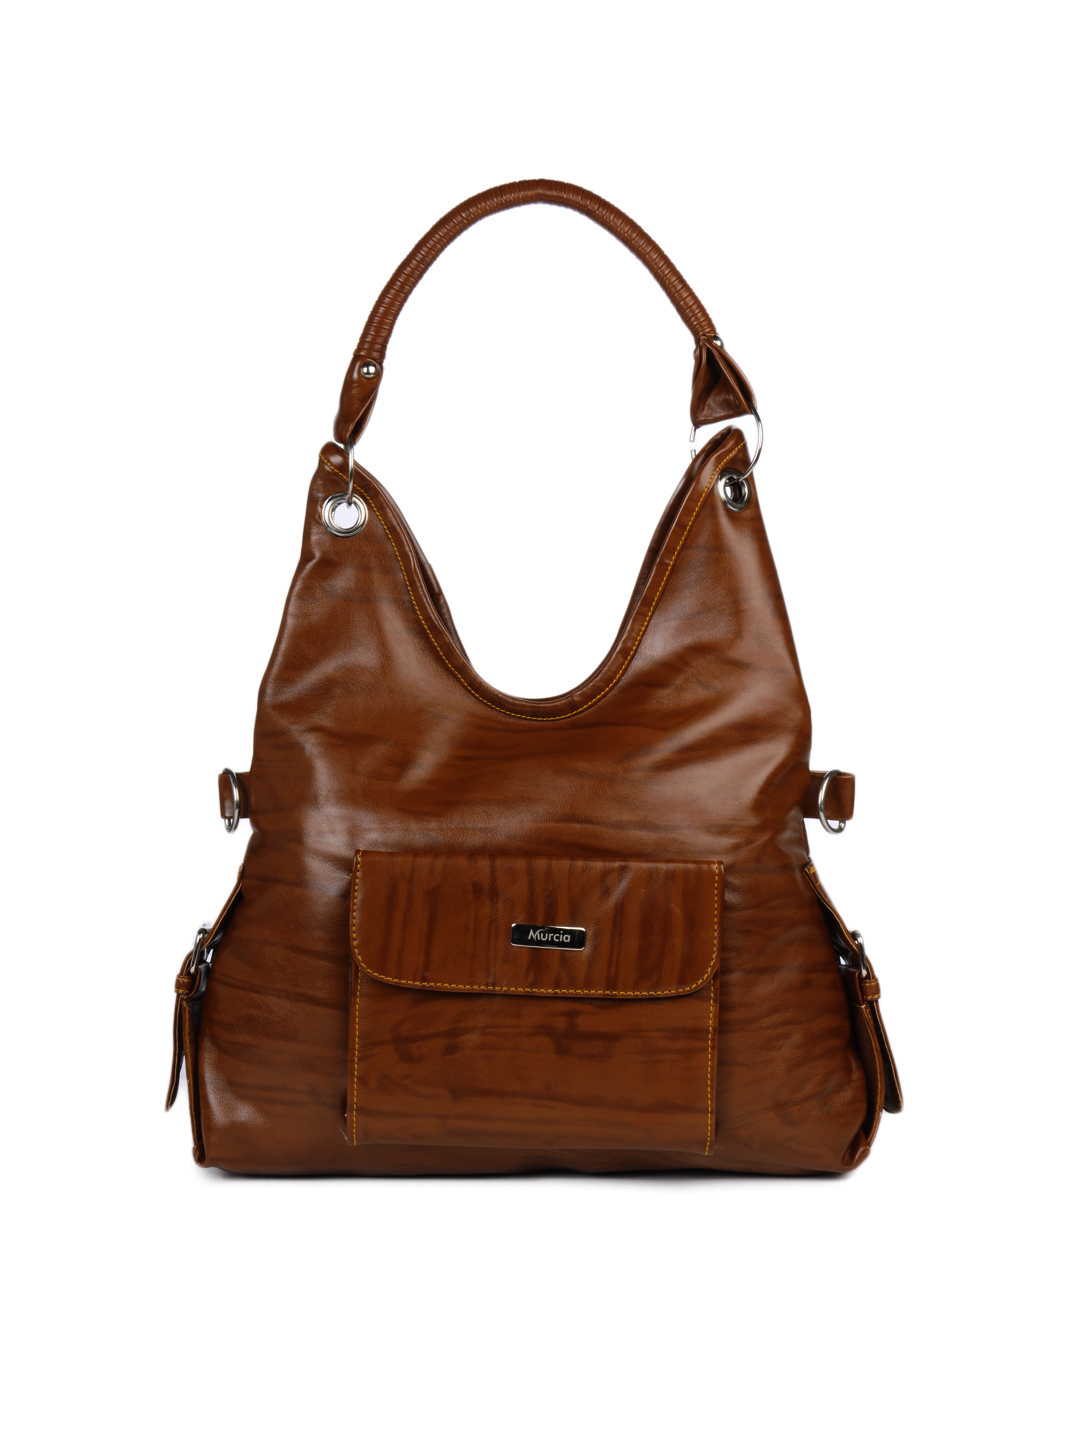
Murcia Women Brown Handbag
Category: Accessories / Bags / Handbags
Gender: Women
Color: Brown
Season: Winter 2015
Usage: Casual